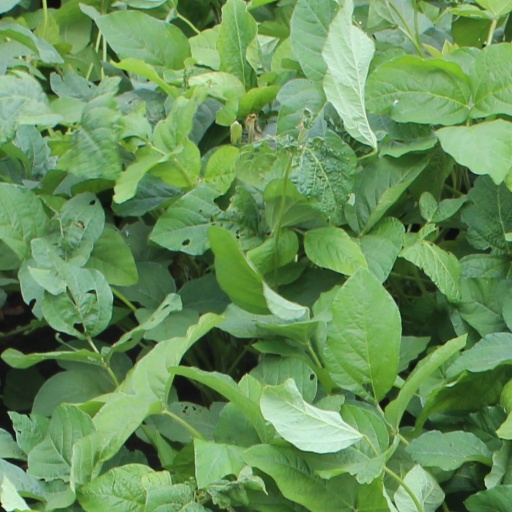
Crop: soybean